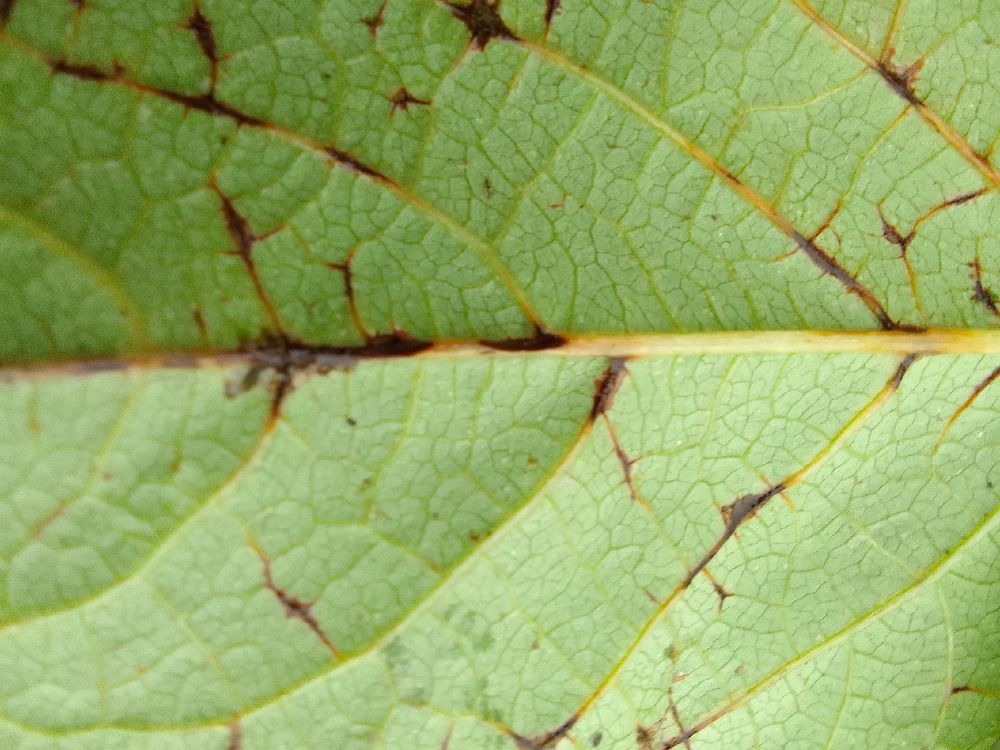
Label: anthracnose